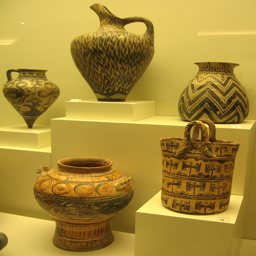
A picture of vases through a glass display.
There are five vases displayed on these shelves.
Many vases are on display in a museum.
The vases are all different shapes and sizes.
A collection of vases on display at a local museum.